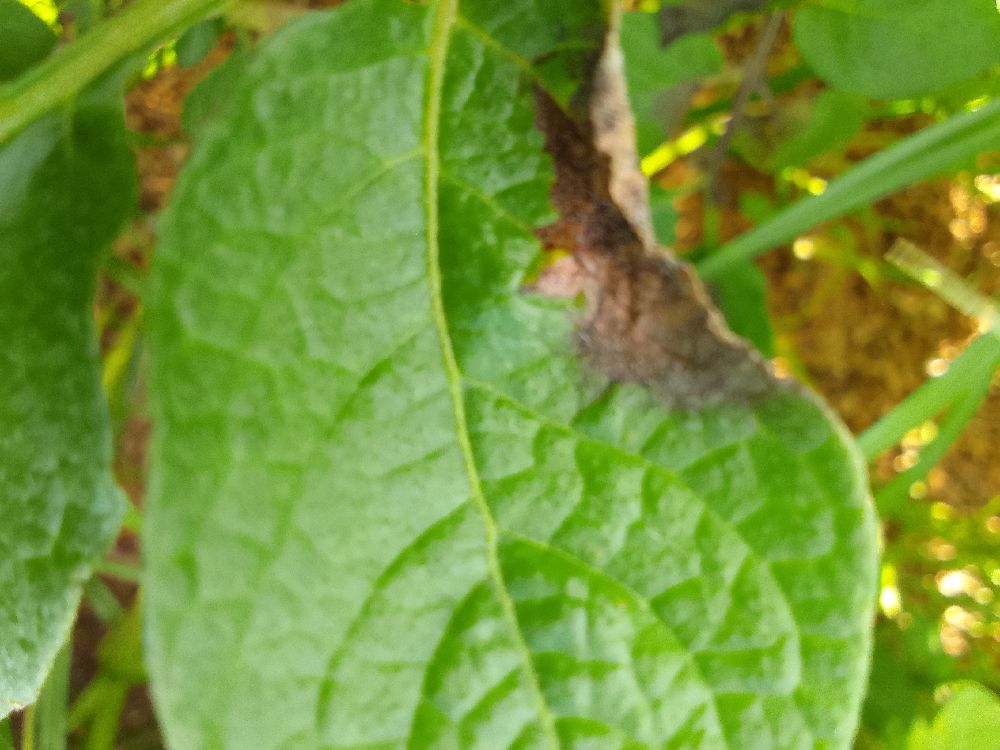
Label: Late blight